Shah Jahan

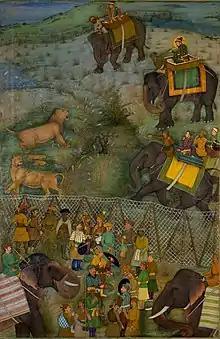
Painting of Shah Jahan hunting Asiatic lions at Burhanpur, present-day Madhya Pradesh, from 1630

Inheritance in the Mughal Empire was not always determined through primogeniture, but also by princely sons competing to achieve military successes and consolidating their power at court. This often led to rebellions and wars of succession. As a result, a complex political climate surrounded the Mughal court in Shah Jahan's formative years. In 1611 his father married Nur Jahan, the widowed daughter of a Persian noble. She rapidly became an important member of Jahangir's court and, together with her brother Asaf Khan, wielded considerable influence. Arjumand was Asaf Khan's daughter, and her marriage to Khurram consolidated Nur Jahan and Asaf Khan's positions in court.